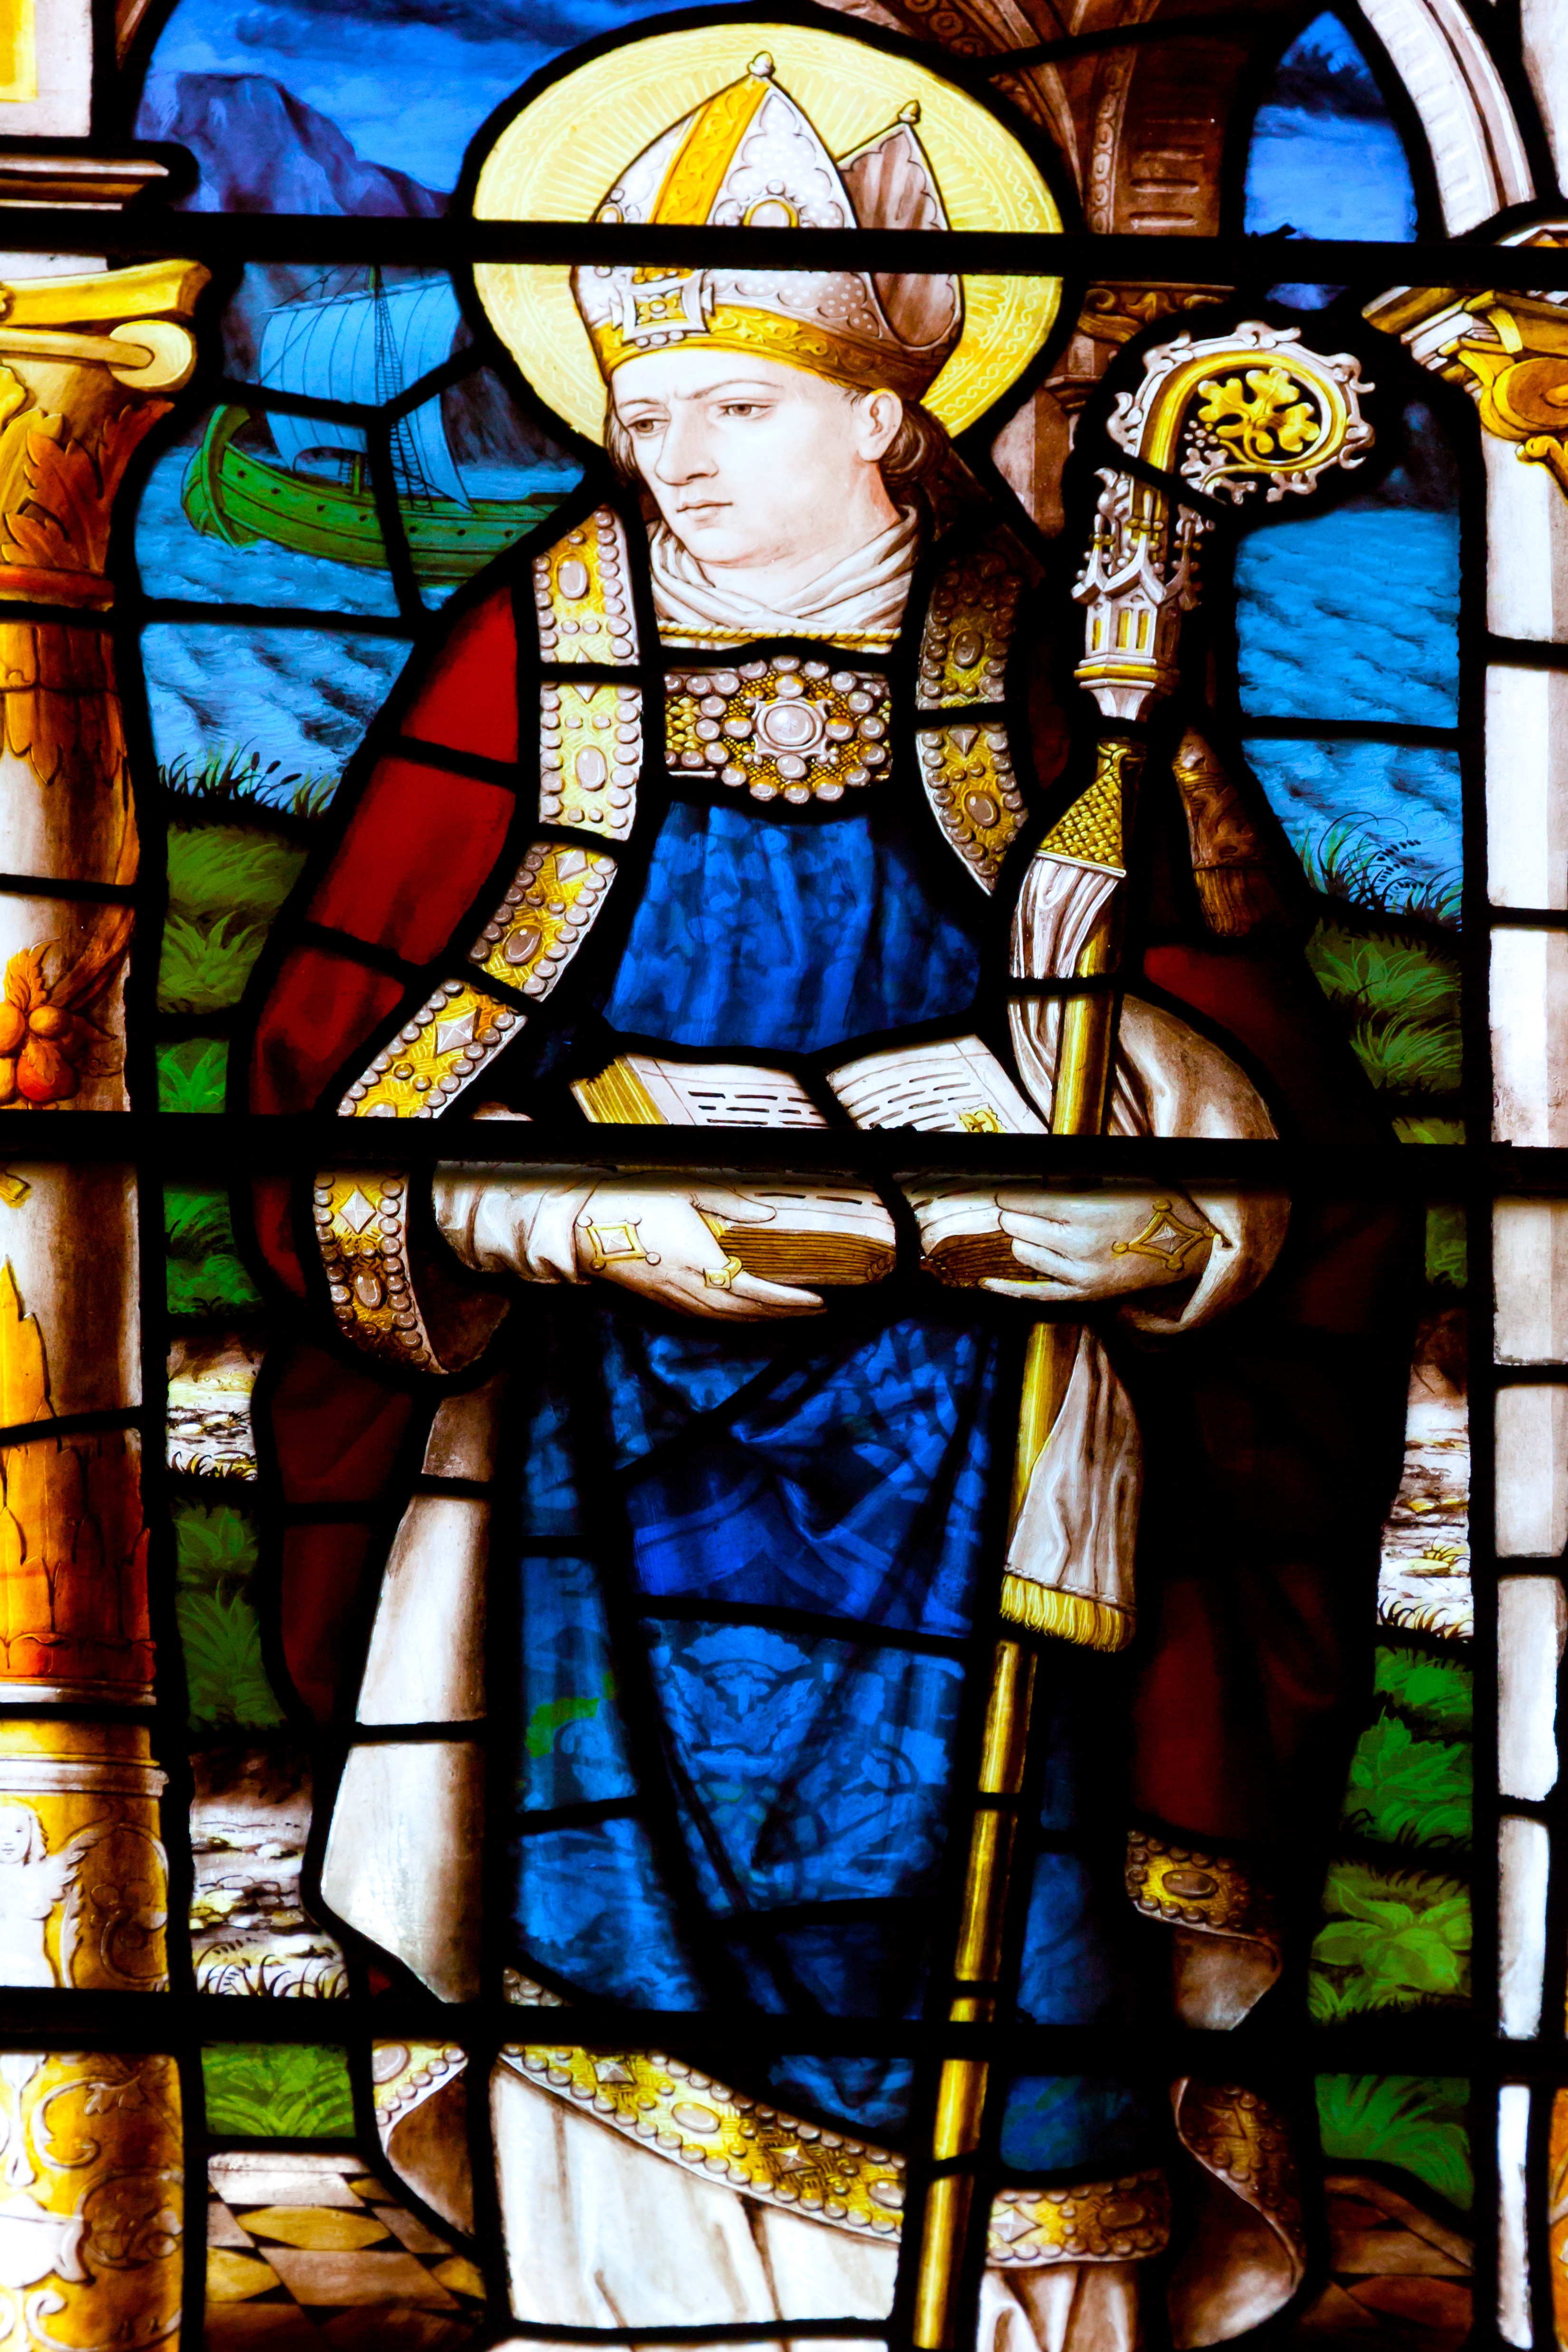
window, glass, color, religion, church, colorful, christian, material, stained glass, spiritual, religious, art, faith, symmetry, prayer, worship, holy, stained, sacred, halo, belief